Russellville Downtown Historic District

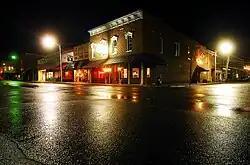

The Russellville Downtown Historic District encompasses an eight-block area of downtown Russellville, Arkansas. This area, developed primarily between 1875 and 1930, includes the city's highest concentration of period commercial architecture, a total of 34 buildings. Most of them are brick, one or two stories in height, and in a variety of styles. The district is roughly bounded by Arkansas and West 2nd Streets, El Paso Avenue, and the Missouri-Pacific Railroad tracks.